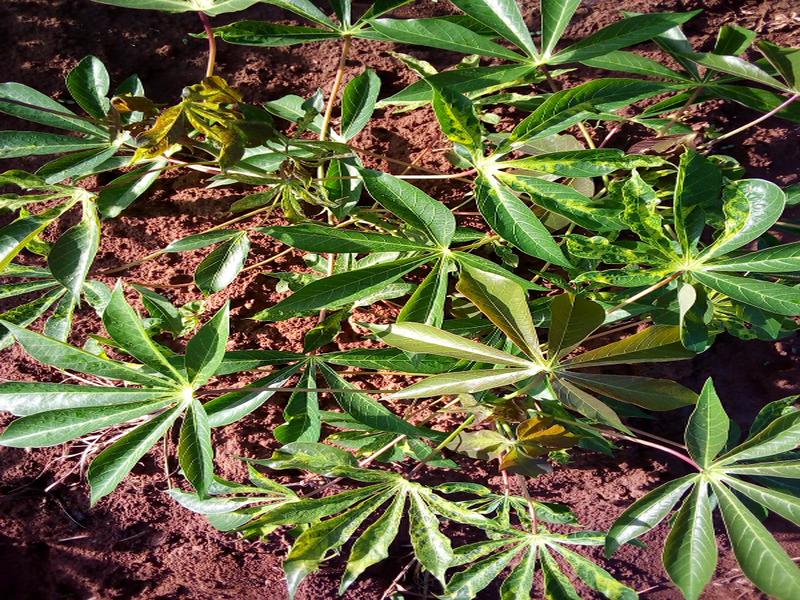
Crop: cassava
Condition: mosaic_disease